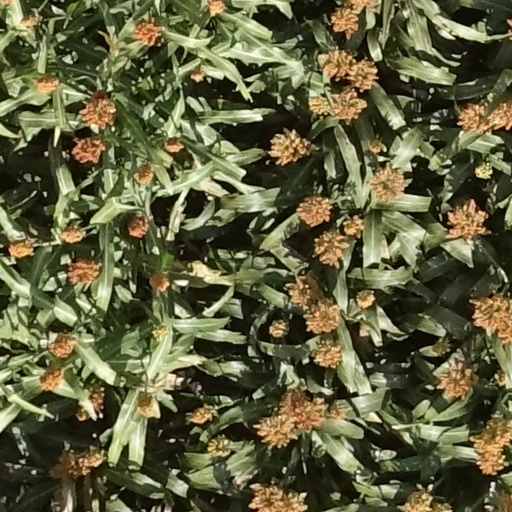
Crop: sorghum